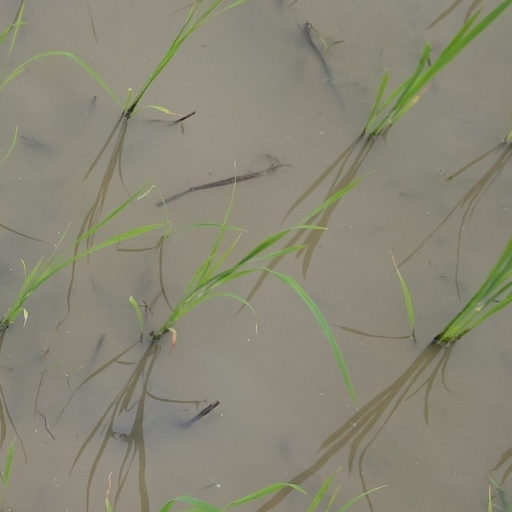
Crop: rice